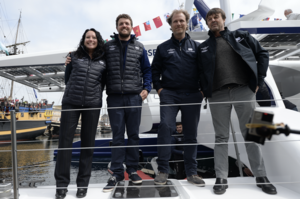
De gauche à droite
Energy Observer est un navire à hydrogène mis à l'eau en avril 2017, ayant pour objectif de réaliser un tour du monde en autonomie énergétique, sans émissions de gaz à effets de serre, de particules fines, et sans bruit. Développé en collaboration avec les ingénieurs du CEA-Liten, l'objectif du navire est de tester l’efficacité d’une chaîne de production énergétique complète reposant sur le couplage de différentes énergies renouvelables avec de l’hydrogène produit à bord à partir de l'eau de mer.